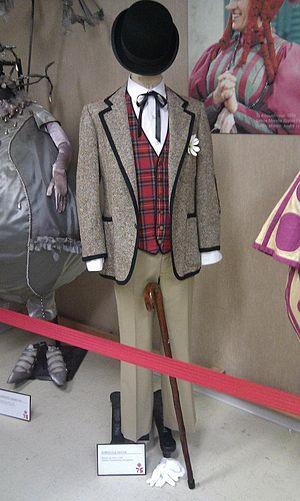
Le costume de Bobino, exposé à La Maison de Radio-Canada, Montréal.
Bobino est une série télévisée québécoise pour la jeunesse en plus de 5 000 épisodes créée par Guy Sanche et diffusée entre le 23 mai 1957 et le 14 juin 1985 à la Télévision de Radio-Canada.